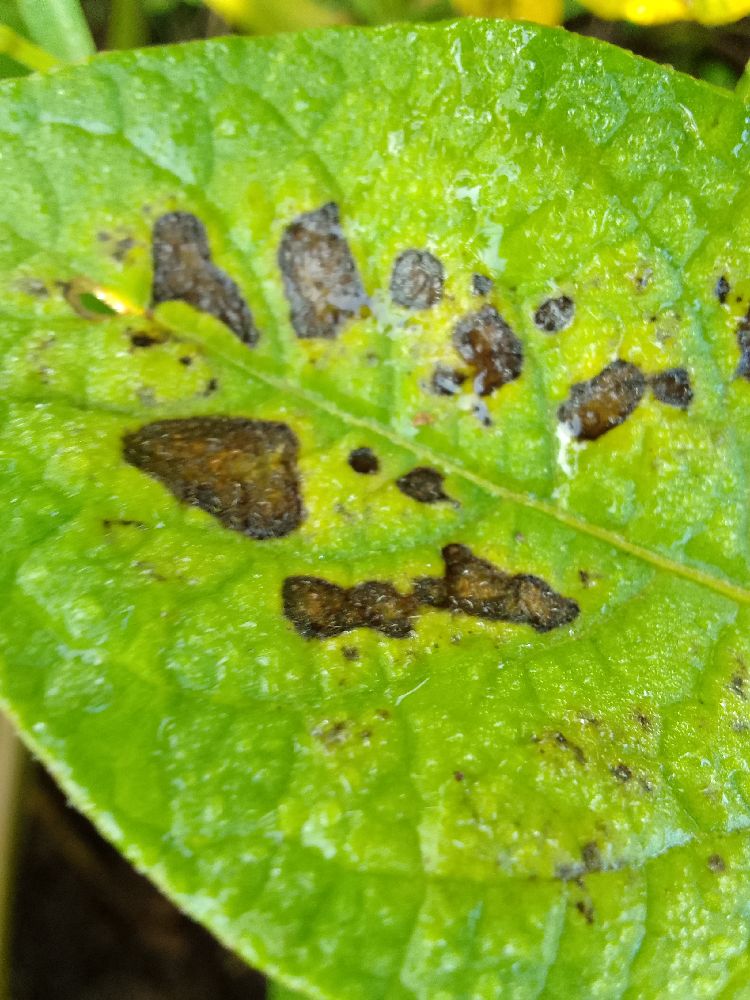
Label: Early blight